Reginaldo Francisco del Valle

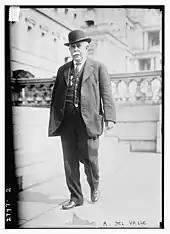
Del Valle 1910–15

In the 1881 Assembly session, del Valle was nominated for the speakership but lost by three votes. On January 4, 1881, he introduced another bill to establish a branch normal school in Los Angeles, and, after parliamentary maneuvering, a similar bill that had already passed the State Senate was adopted in the Assembly and signed into law by Governor George C. Perkins. As a result, according to a history of the Los Angeles State Normal School written twenty-five years later, "Mr. Del Valle became a target for the Workingman's Delegation of San Francisco, some members of which in the heat of the debate made use of sharp personalities."